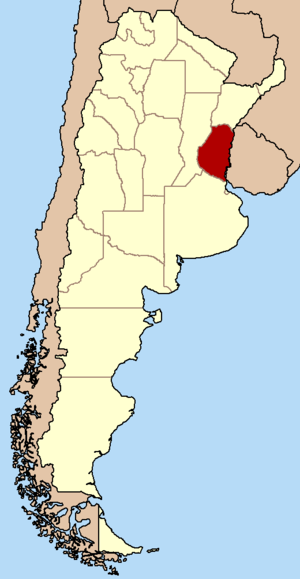
Entre Ríos
Entre Ríos ligger nordøst i Argentina
Entre Ríos er en provins nordøst i Argentina som grænser mod naboprovinserne Provincia de Buenos Aires, Corrientes, Provincia de Santa Fe, samt til nabolandet Uruguay.